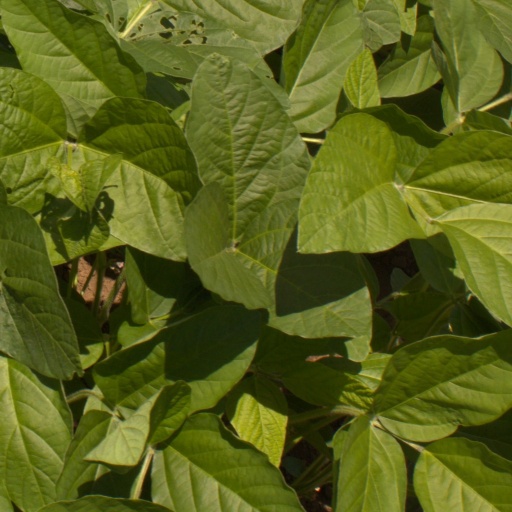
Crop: soybean